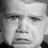
Emotion: sad